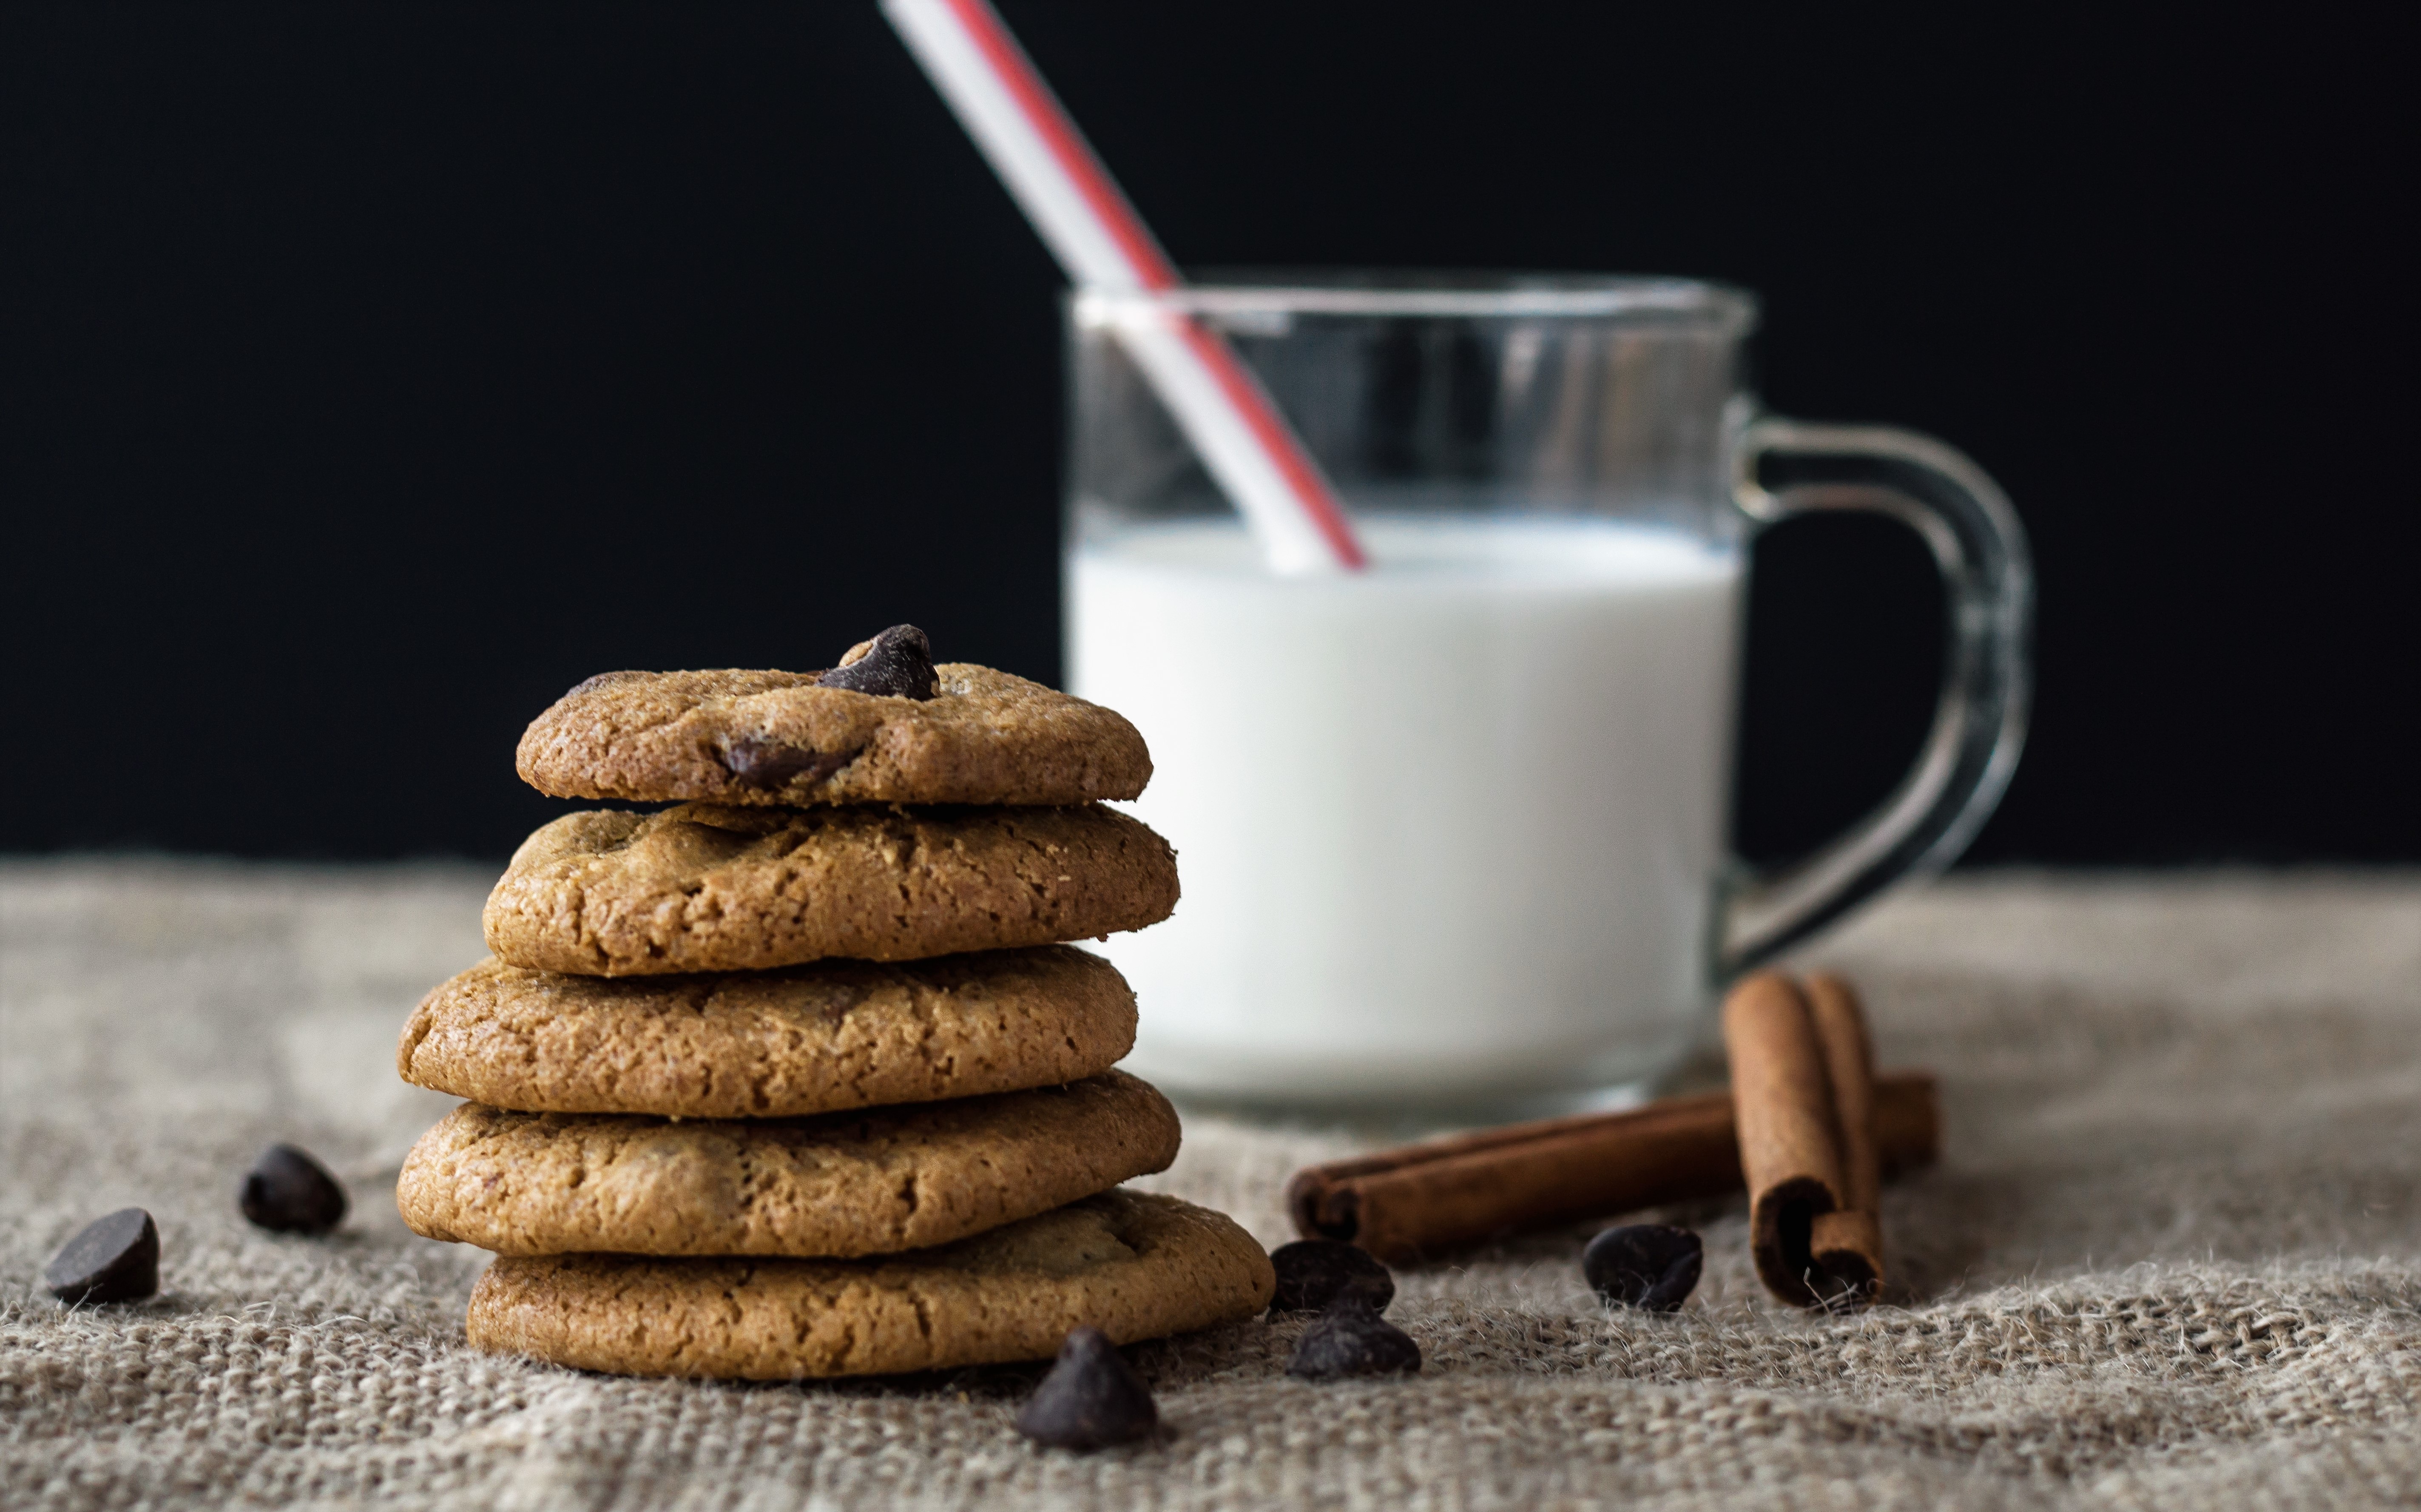
france, dish, meal, food, produce, breakfast, baking, milk, cookie, dessert, pastry, power, french, cereals, tradition, dairy, baked goods, cakes, flavor, biscuits, gluttony, home made, dietetic, to taste, snack food, cookies and crackers